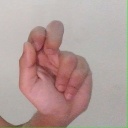
अक्षर: ढ